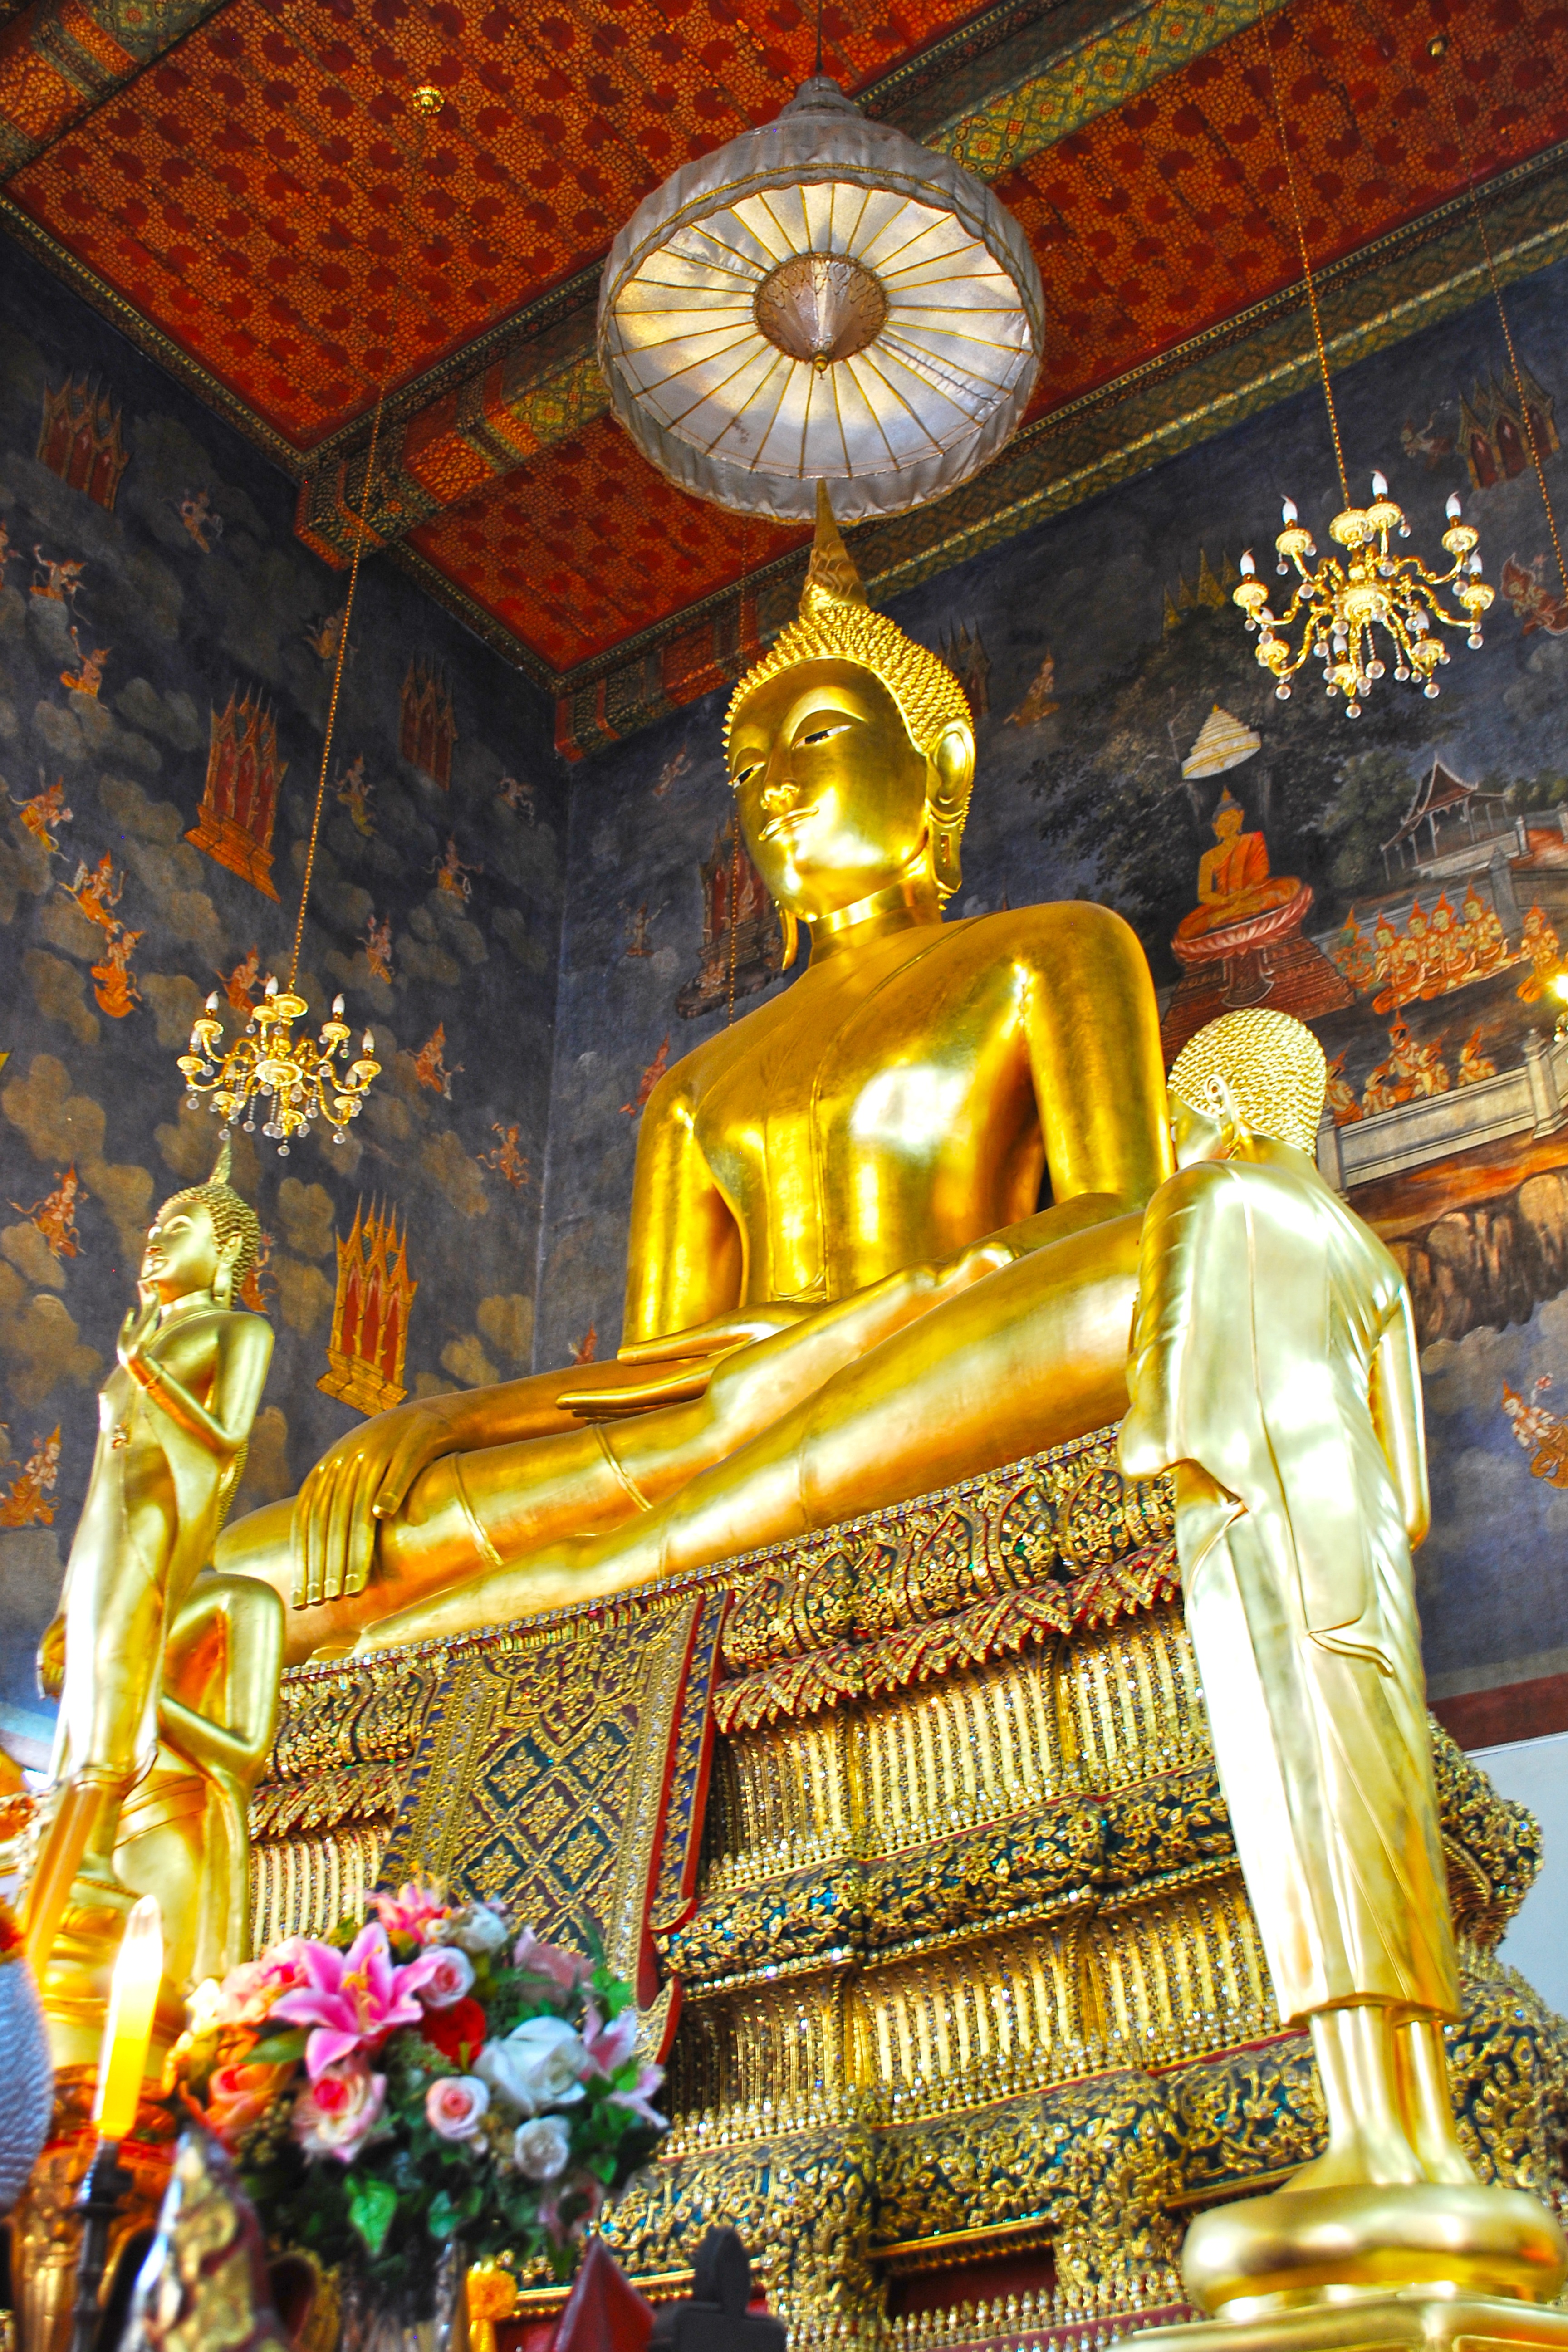
building, palace, religion, measure, place of worship, temple, shrine, wat, hindu temple, gautama buddha, ancient history, lord eat, wat saket